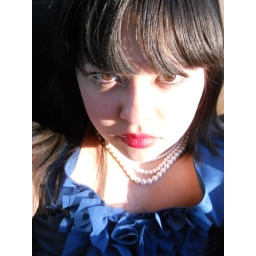
Me. Its supposed to be in black and white but flickr changed it back to normal I think :P